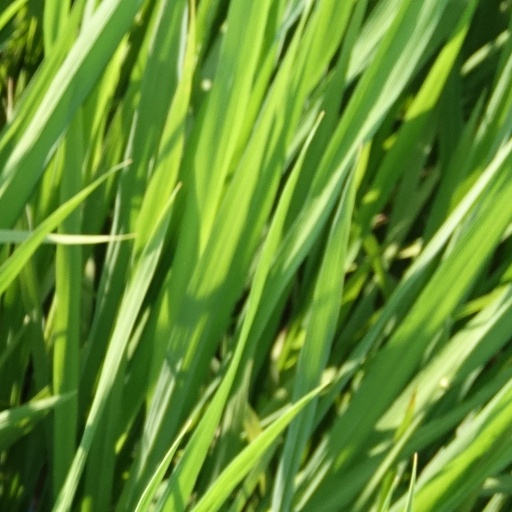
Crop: rice